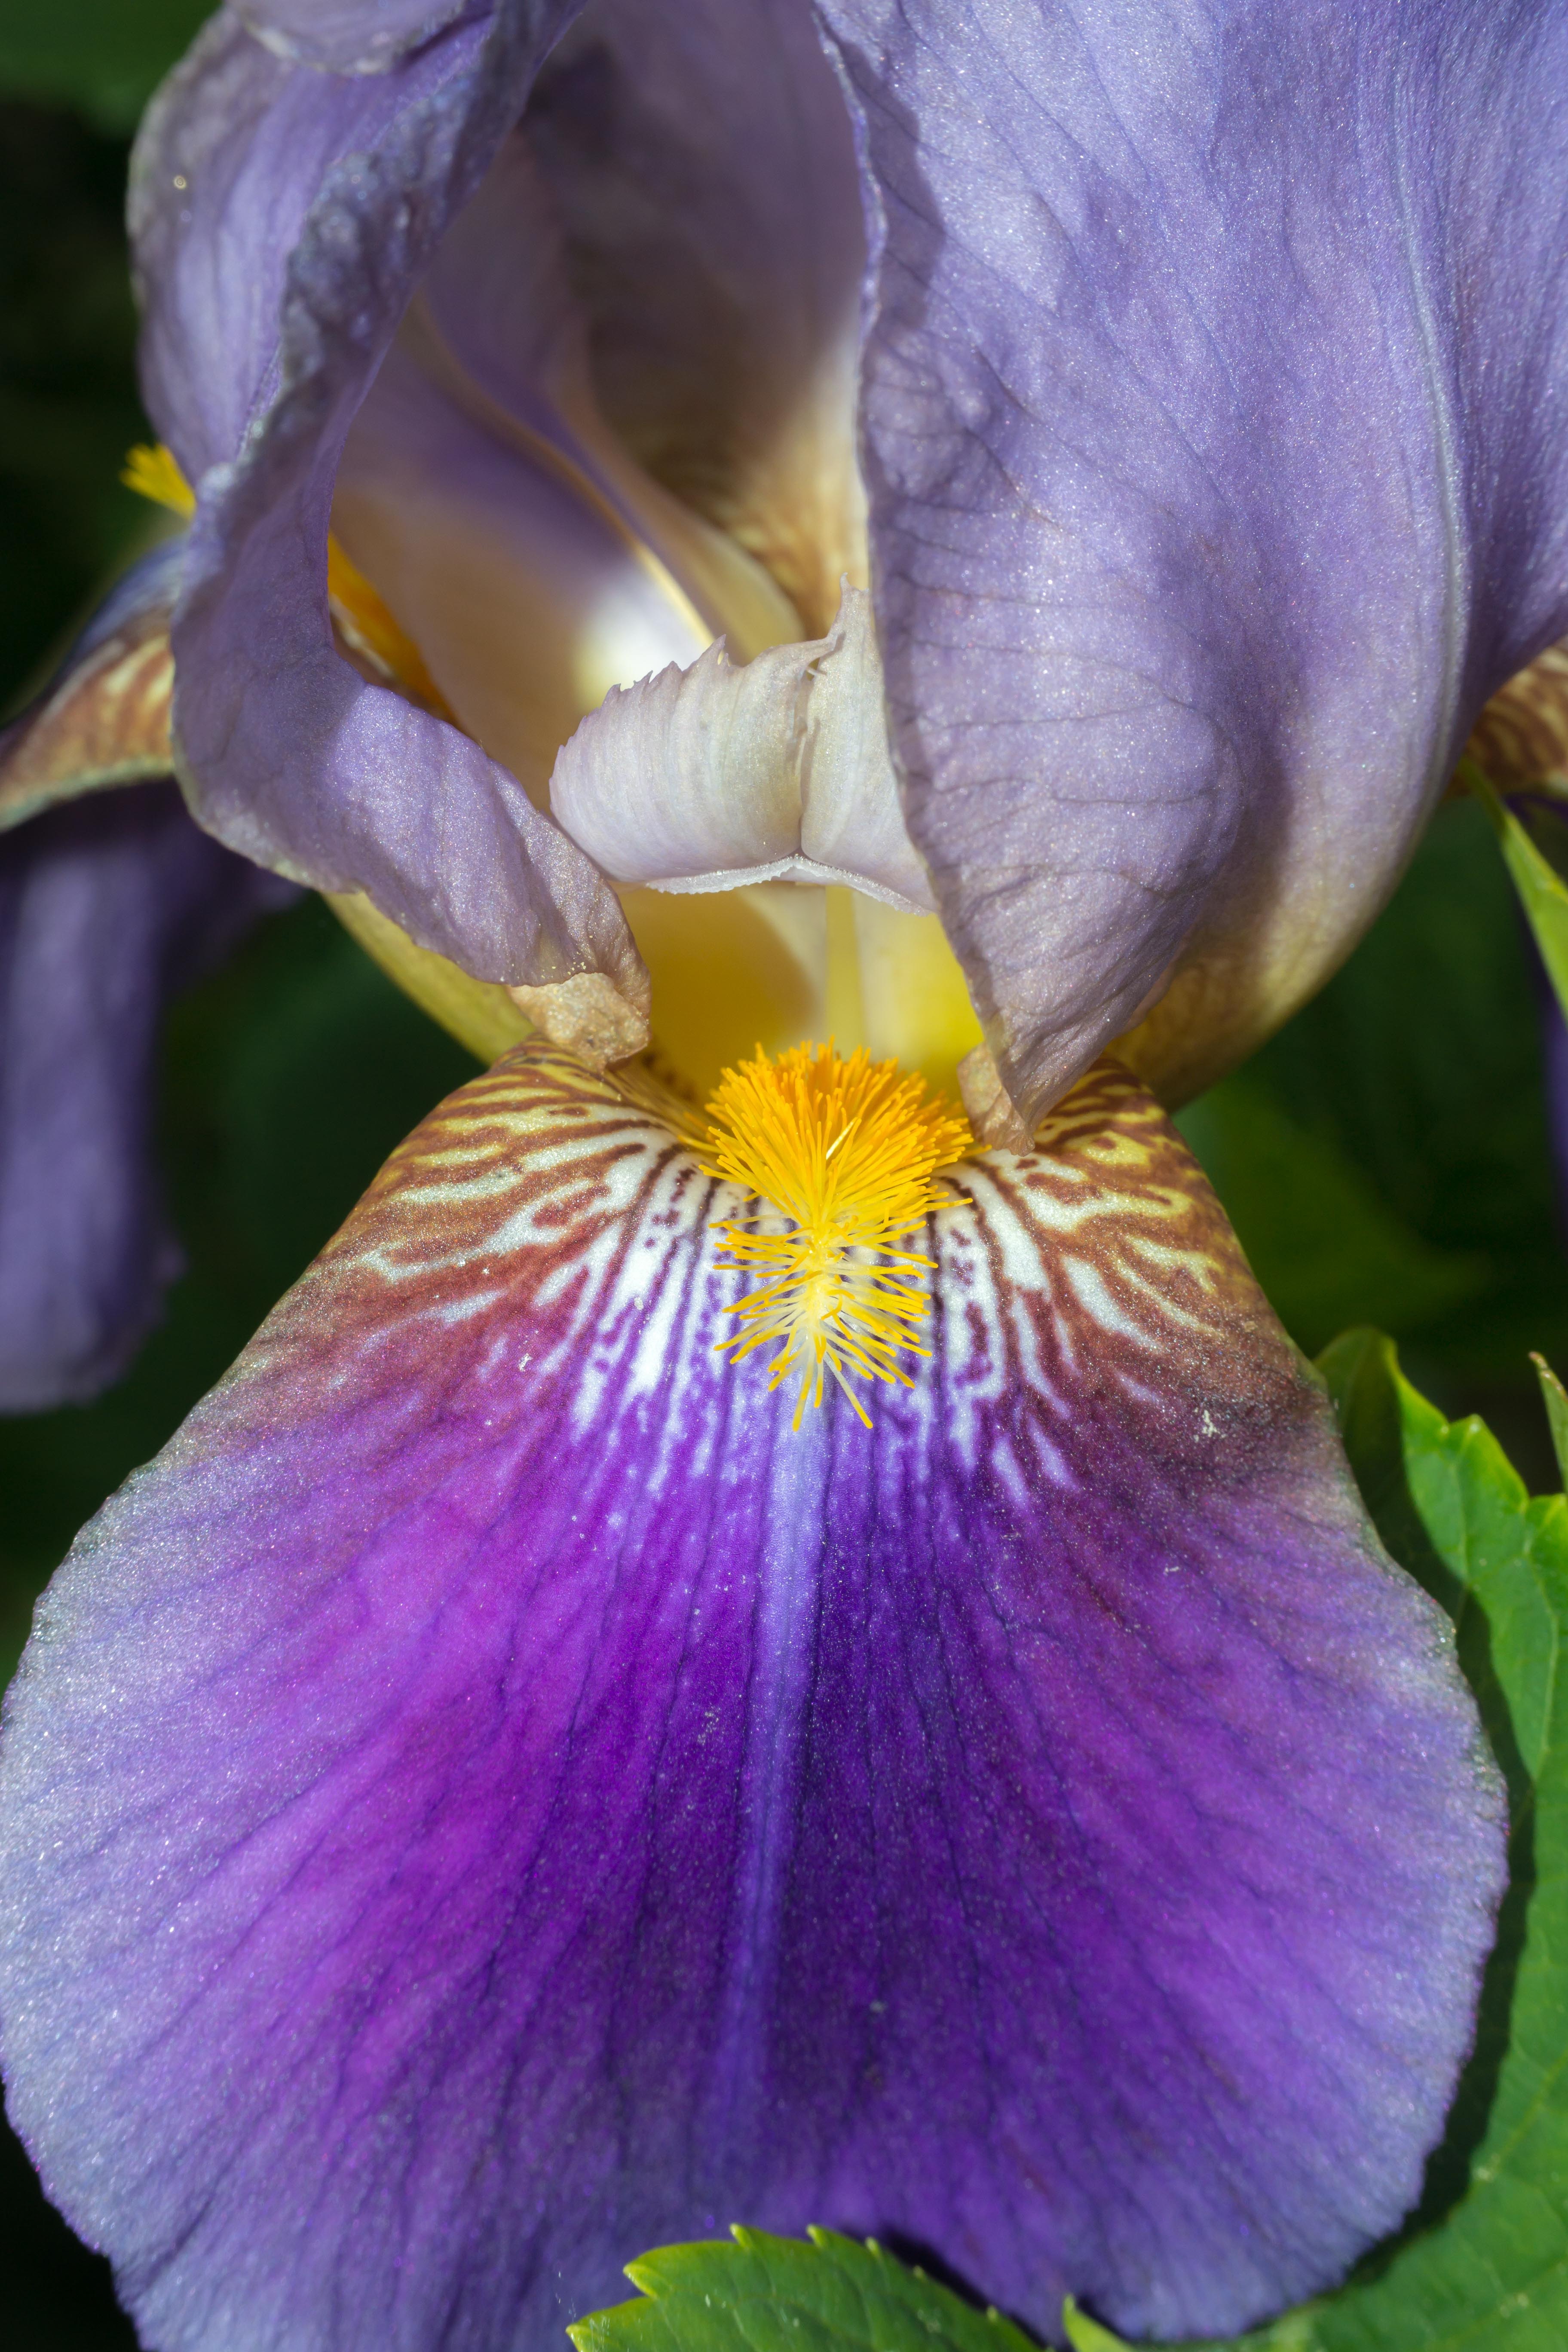
blossom, structure, plant, grain, flower, purple, petal, bloom, spring, stamp, macro, botany, colorful, yellow, garden, flora, wildflower, human body, iris, eye, violet, pistil, organ, lily, viola, macro photography, pansy, flowering plant, land plant, violet family, iris family